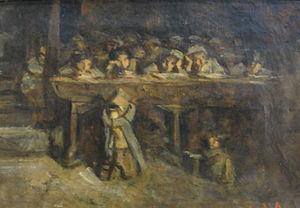
une classe d'école
Édouard d'Apvril, né Marie Antoine Philibert Édouard d'Apvril le 8 janvier 1843 à Grenoble, décédé le 12 octobre 1928 est un peintre français.